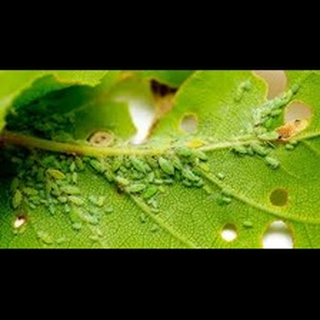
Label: wheat_aphid